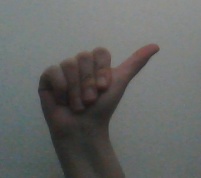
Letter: dhad